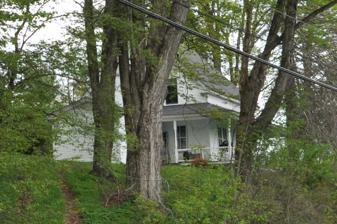
Building: Raubold House
Country: United States of America
Year built: 1901
Historic house in New Hampshire, United States United States historic place Raubold House U.S. National Register of Historic Places Show map of New Hampshire Show map of the United States Location North side of Chesham Rd., Harrisville, New Hampshire Coordinates 42°56′41″N 72°6′14″W / 42.94472°N 72.10389°W / 42.94472; -72.10389 Area 1.1 acres (0.45 ha) Built 1901 ( 1901 ) MPS Harrisville MRA NRHP reference No. 86003242 Added to NRHP January 14, 1988 The Raubold House is a historic house on Chesham Road in Harrisville, New Hampshire .  Completed in 1901, it is a good example of a vernacular house built for immigrant mill workers.  The house was listed on the National Register of Historic Places in 1988. Description and history The Raubold House is located west of Harrisville's village center, set high on the north side of Chesham Road about 0.2 miles (0.32 km) west of its junction with Nelson Road.  It is a two-story wood-frame structure, with a clapboarded exterior and gabled roof with short returns.  A covered porch extends across the south and east facades, supported by turned posts. This house was built in 1901. It is a modest worker's house of a sort typically built in the town for immigrants working either in the mills or at one of the local summer resort estates.  Robert Raubold, its first owner, was a German immigrant who had jobs both at the Cheshire Mills and at Aldworth Manor .  The next owner was his nephew, Alfred Dietze, who worked as a gardener at a Dublin estate.  A later owner was the stationmaster at Harrisville's railroad station. See also National Register of Historic Places listings in Cheshire County, New Hampshire References